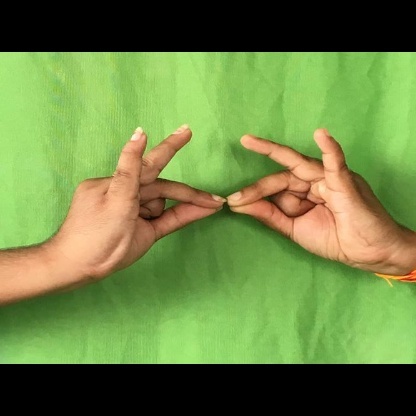
Mudra: Sakata